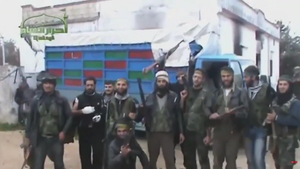
Harakat Ahrar al-Cham al-Islamiyya, initialement Kataib Ahrar al-Cham, ou plus simplement Ahrar al-Cham était un groupe rebelle salafiste apparu au cours de la guerre civile syrienne et actif de 2011 à 2018. Membre du Front islamique syrien, puis du Front islamique, il opèrait principalement dans les gouvernorat d'Alep et d'Idleb mais aussi partout en Syrie.